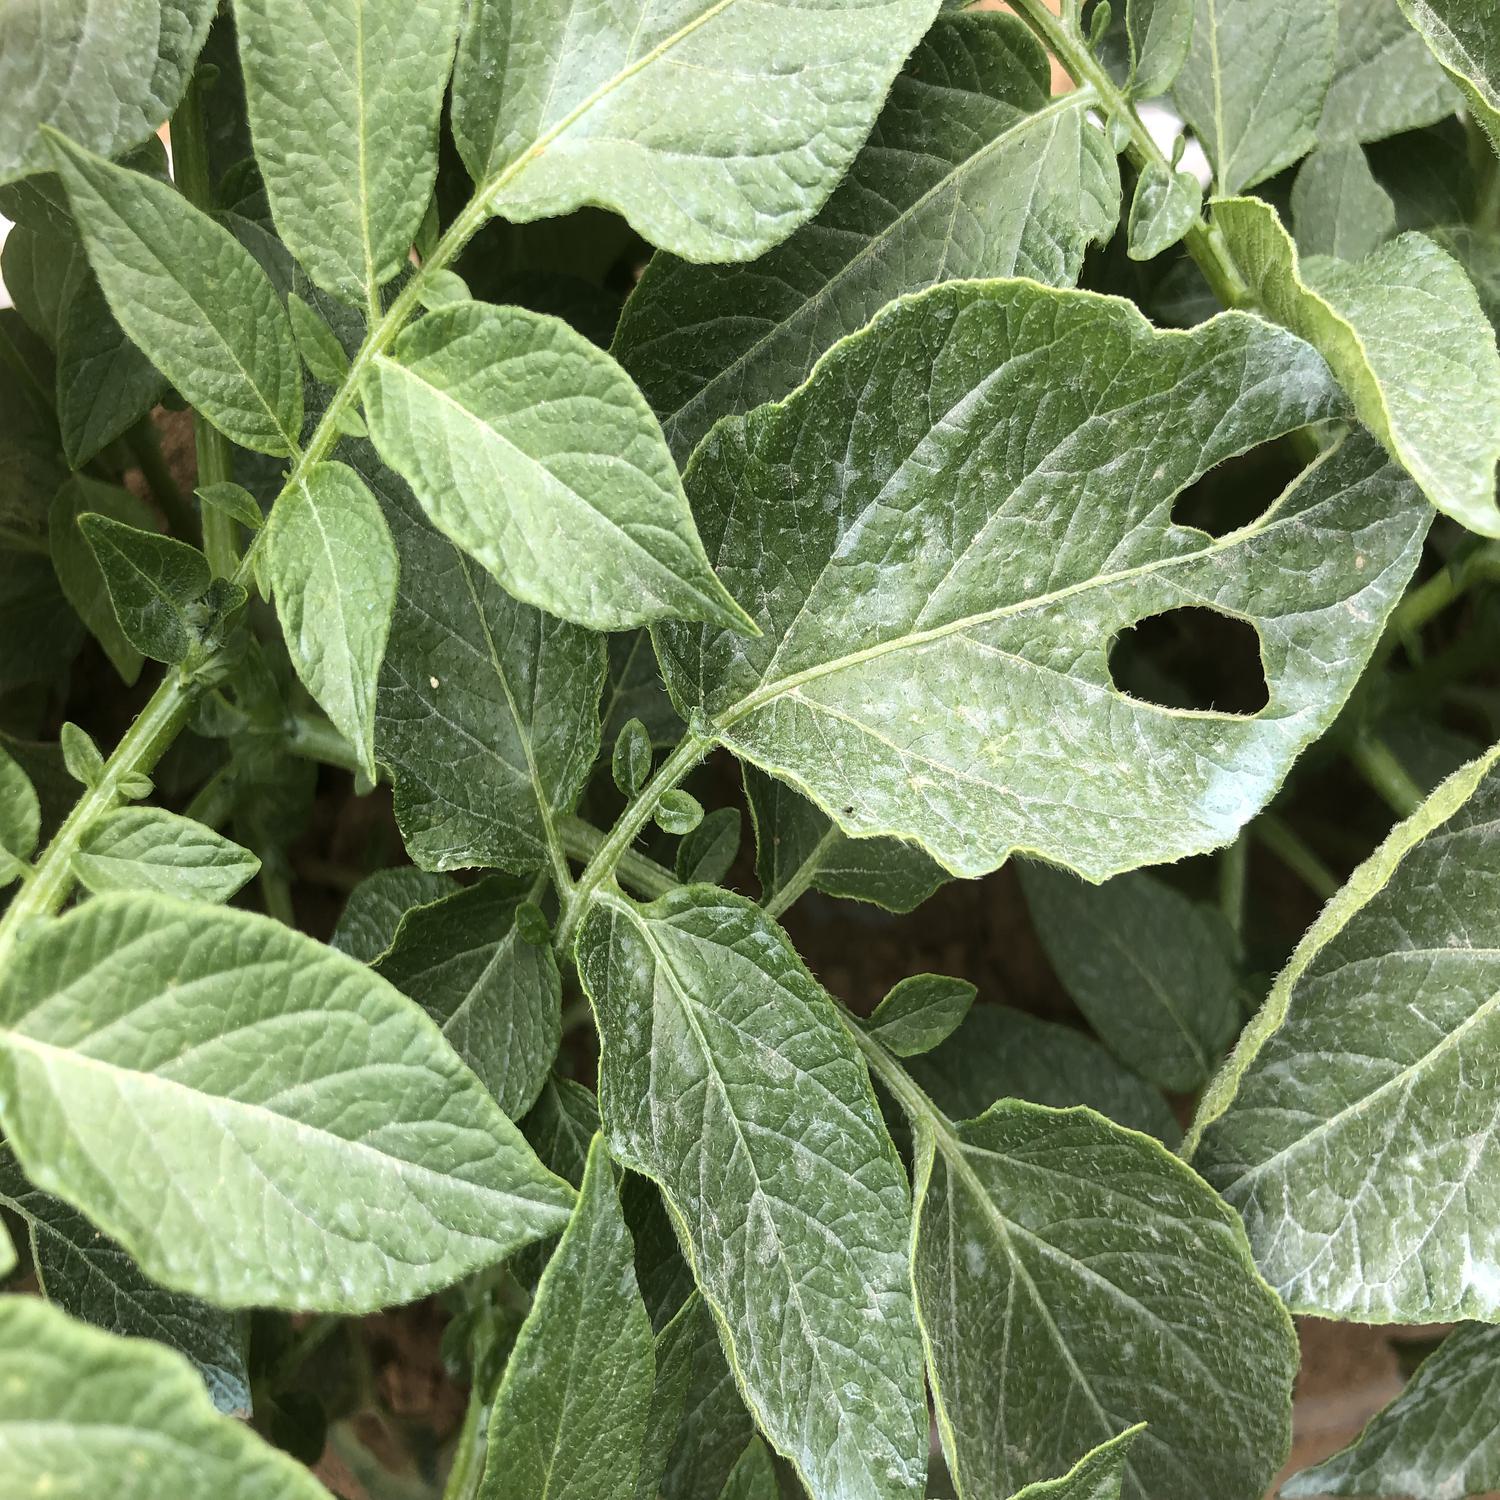
Label: Pest